Michael P. E. Hoyt

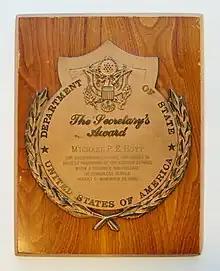
Secretary's Award of Michael P.E. Hoyt

Michael Phelps Evans Hoyt (Chicago, 16 November 1929 — Santa Fe, New Mexico, 14 December 2016) was an American Foreign Service Officer and, as his country's consul in Stanleyville, a hostage for 111 days during the Simba rebellion.